William Frederick Todd

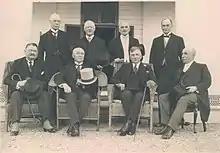
William Frederick Todd, seated far right.

William Frederick Todd (May 2, 1854 – March 16, 1935) was a businessman and political figure in New Brunswick. He represented Charlotte County in the Legislative Assembly of New Brunswick from 1899 to 1903 and Charlotte in the House of Commons of Canada from 1908 to 1911 as a Liberal member. Todd served as the 16th Lieutenant Governor of New Brunswick from February 28, 1923, to December 27, 1928.